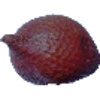
Label: salak